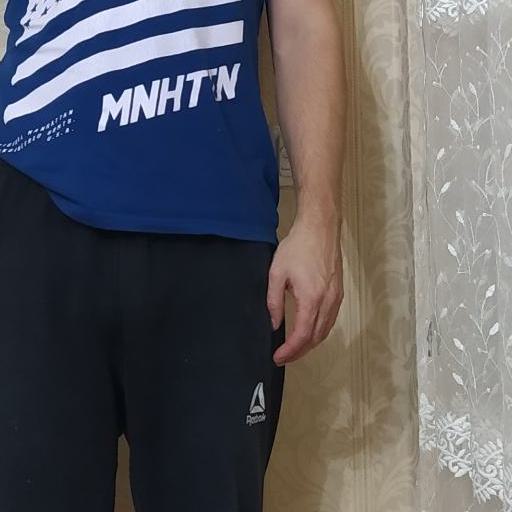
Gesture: no_gesture